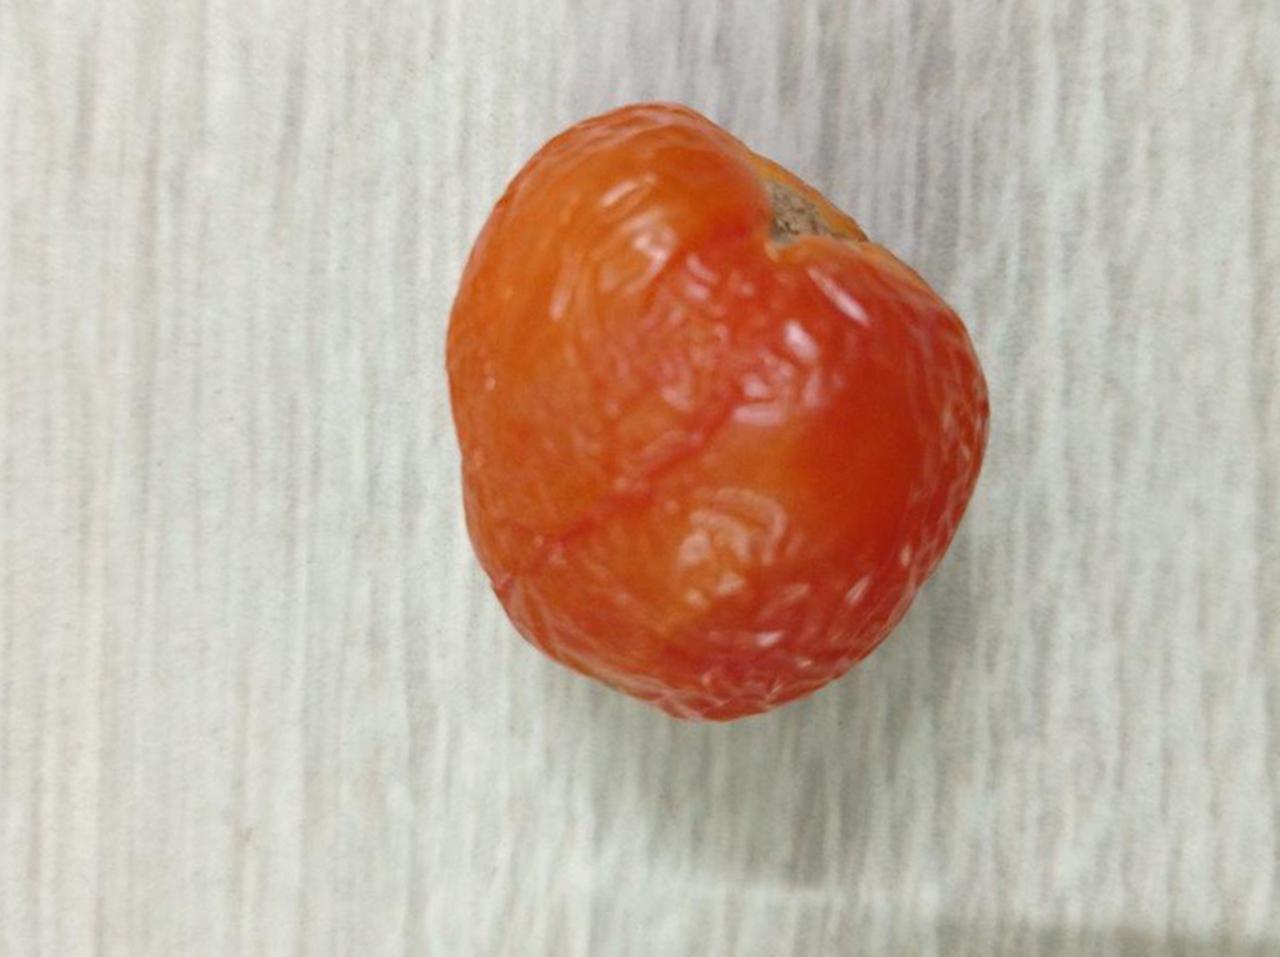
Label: Rotten